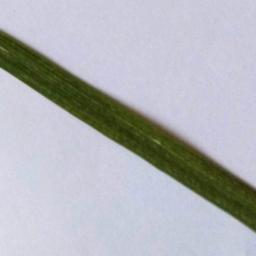
Label: Rice___Healthy